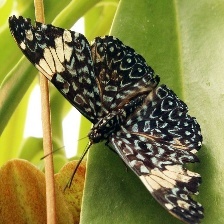
Species: RED CRACKER